Wolfgang Kraushaar

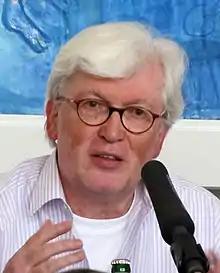
Kraushaar in 2012

Wolfgang Kraushaar (born 2 September 1948) is a political scientist and historian. After a residency at the Hamburger Institut für Sozialforschung from the 1980s until 2015. In 2015 he continued his research at the Hamburg Foundation for the Promotion of Science and Culture also in Hamburg, Germany.